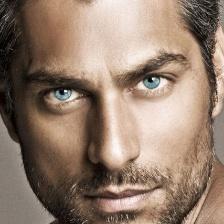
Label: faces